Nicolás Lodeiro

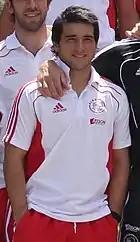
Lodeiro with Ajax in 2011

Lodeiro was born in 1989 in Paysandú, which borders Argentina. It was here that he made his first steps as a footballer in the youth sides of local club Barrio Obrero. It wasn't too long before his talent was recognised by a local scout called Daniel López who nurtured him to play for the youth team at Nacional Montevideo aged only 14 years old.